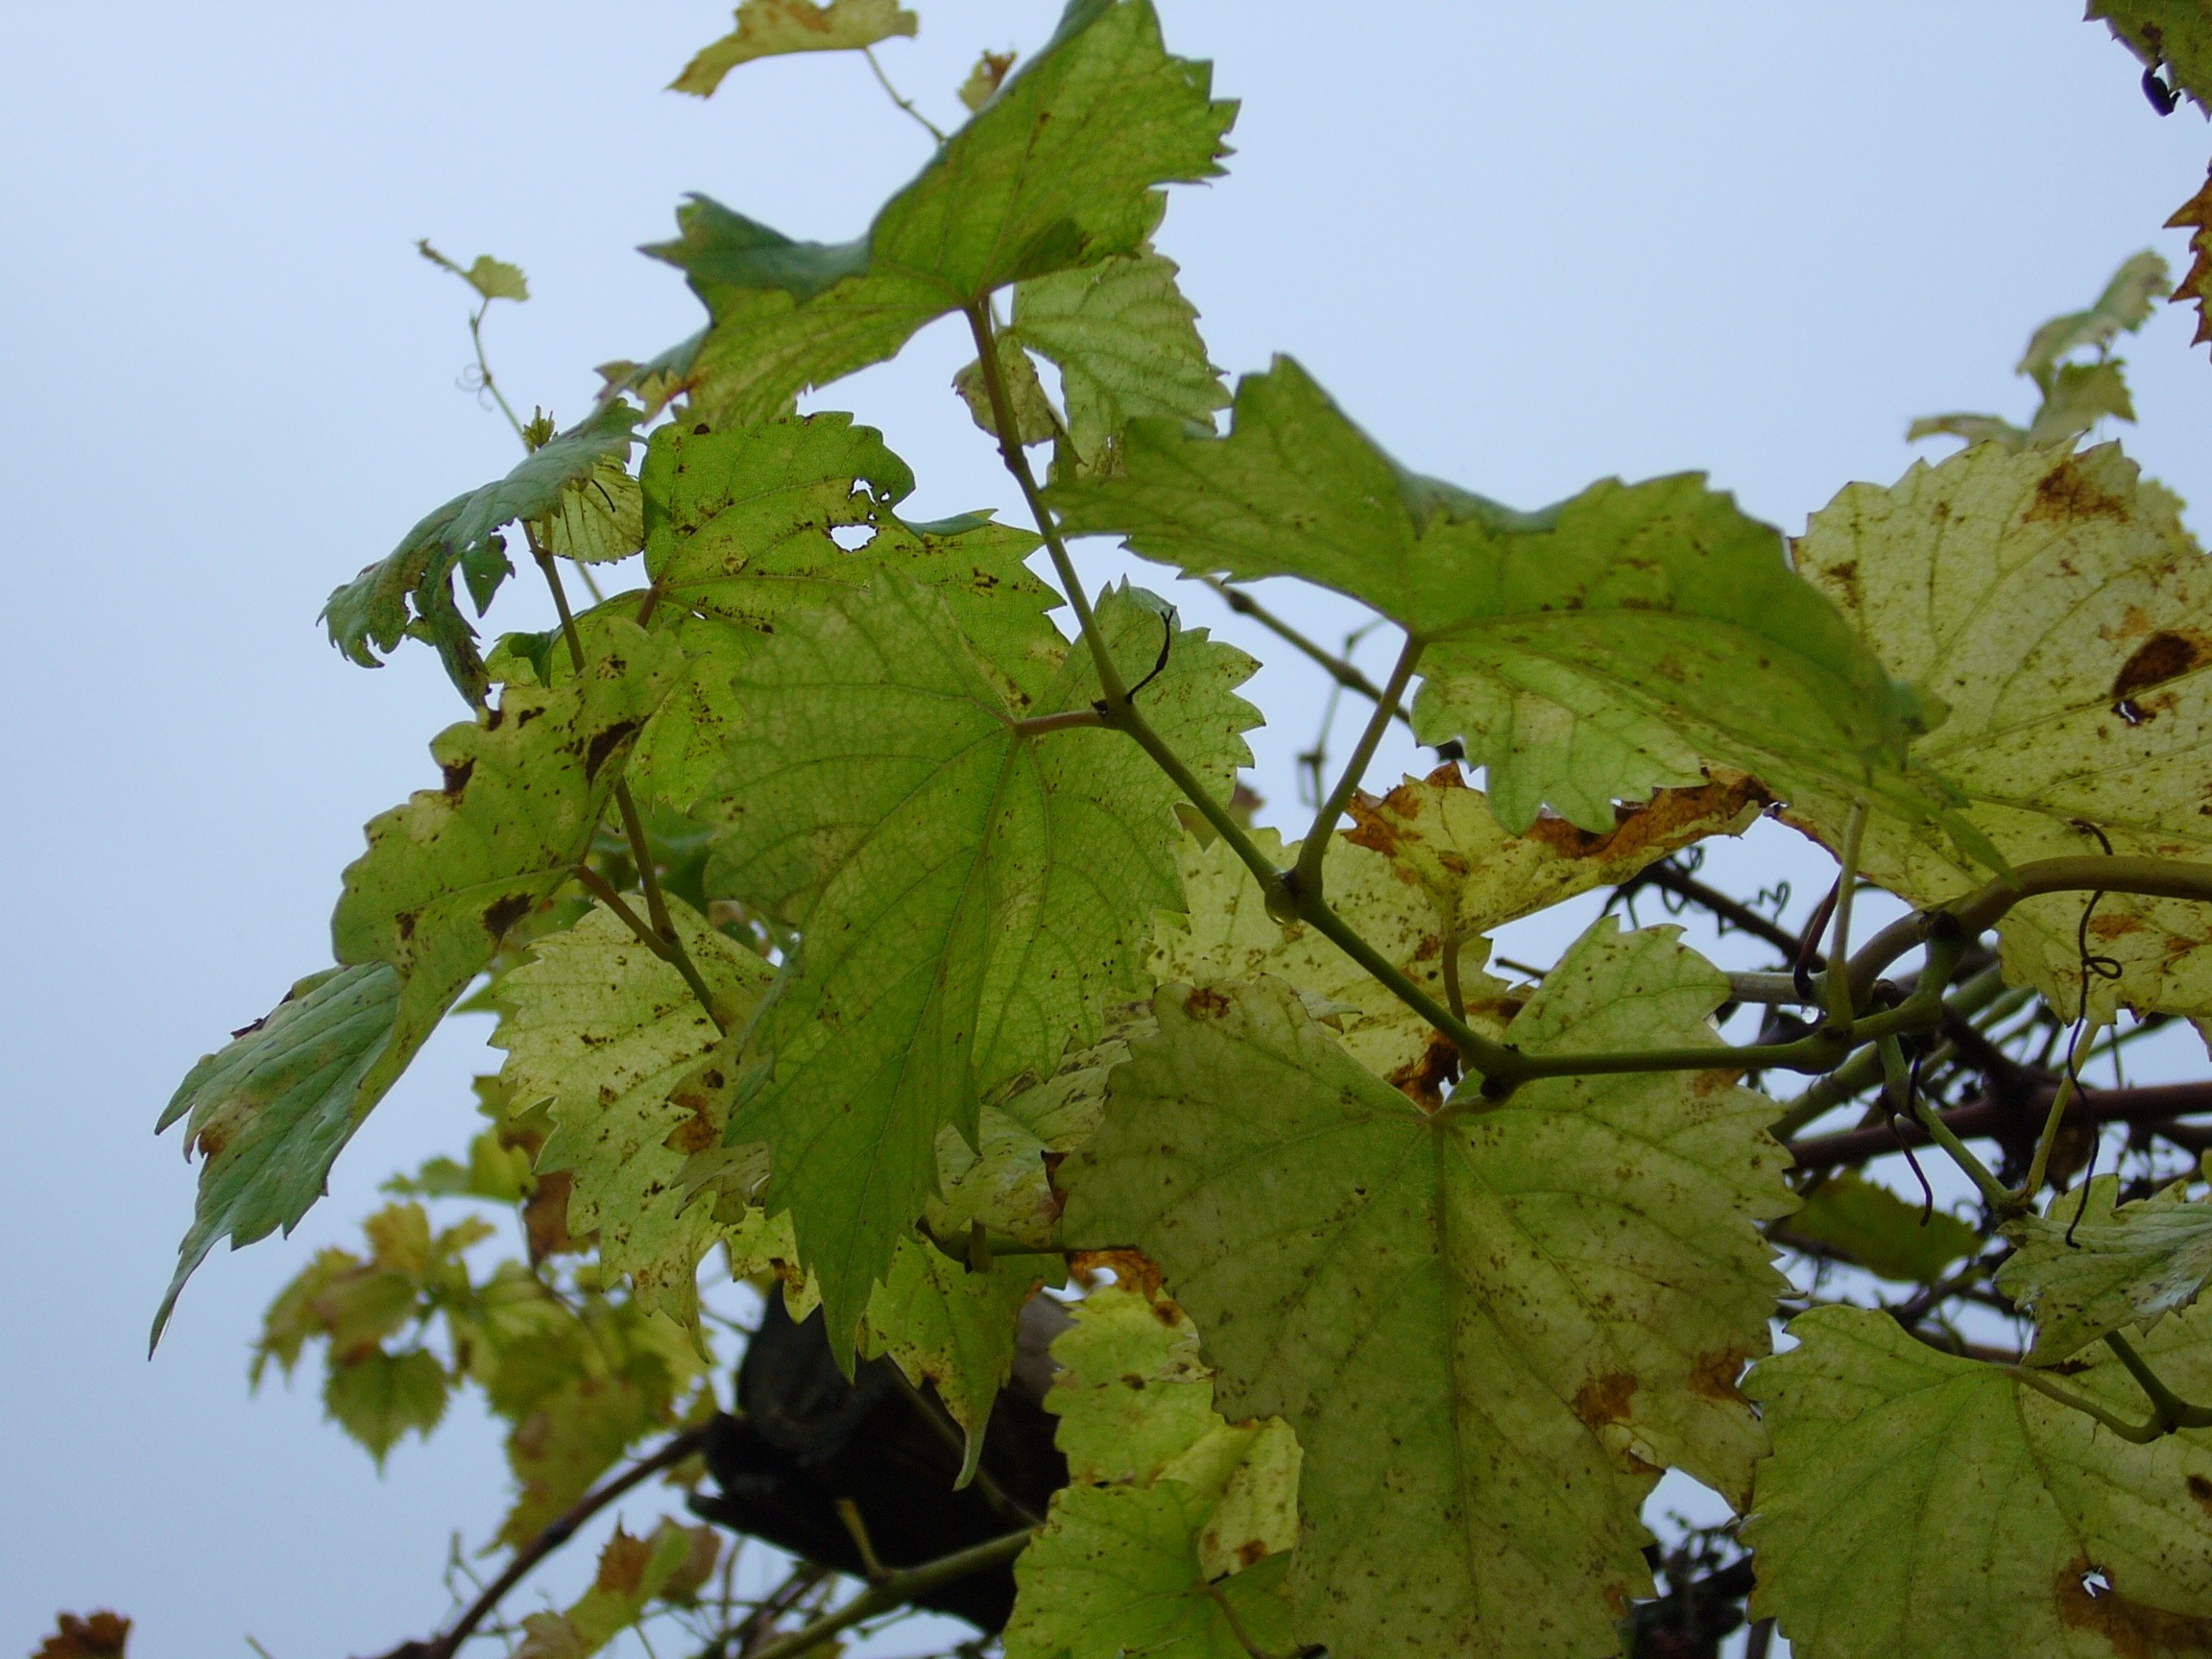
tree, branch, plant, grape, fruit, leaf, flower, foliage, food, produce, autumn, botany, agriculture, shrub, deciduous, flowering plant, grape leaves, woody plant, land plant, plane tree family